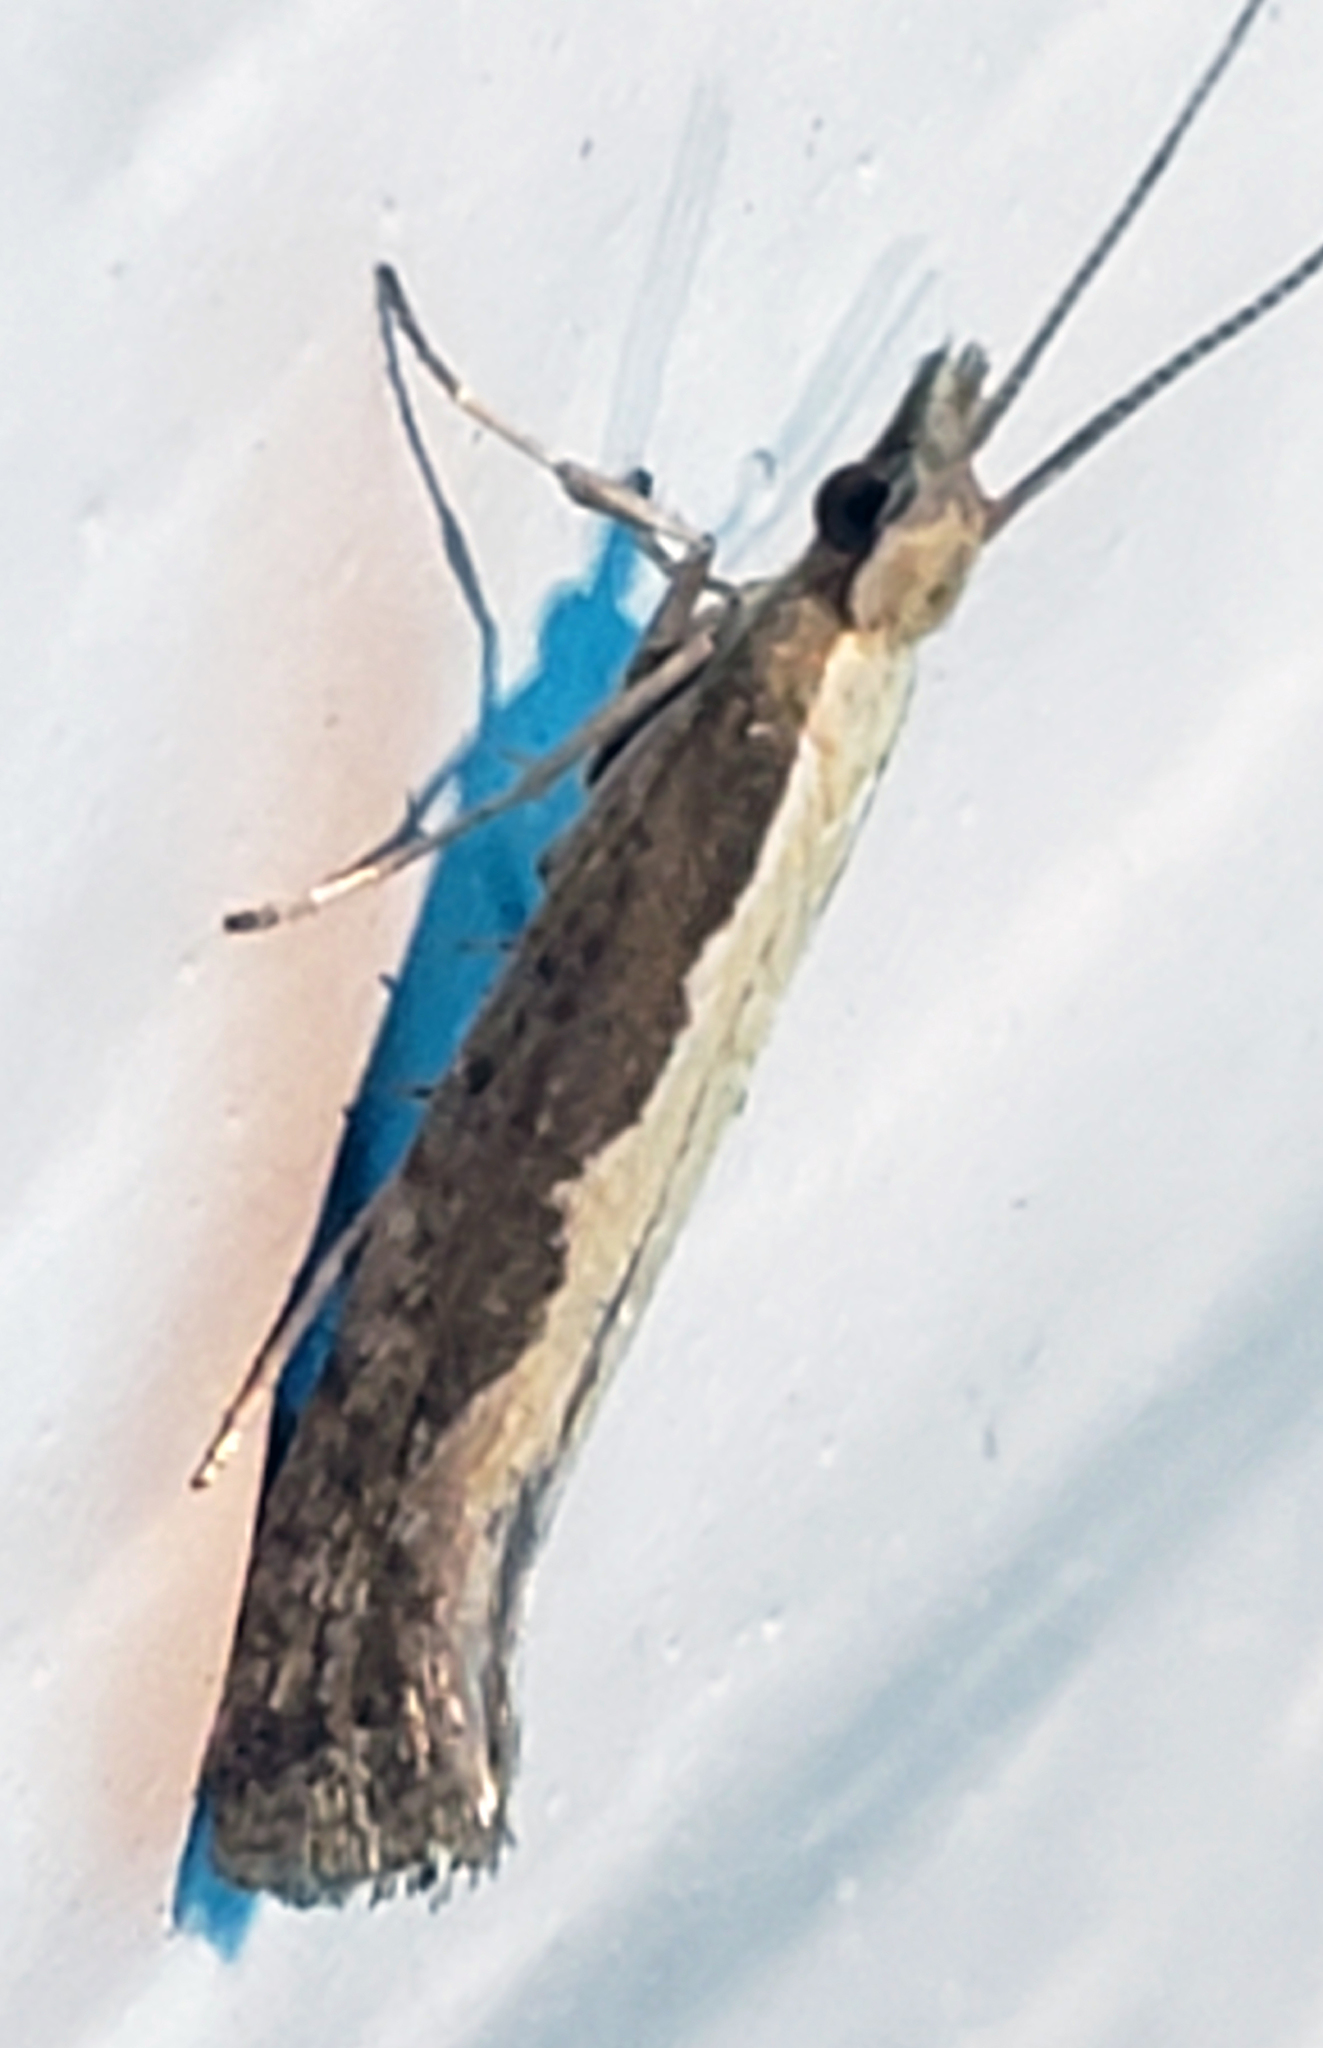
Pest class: diamondback_moth